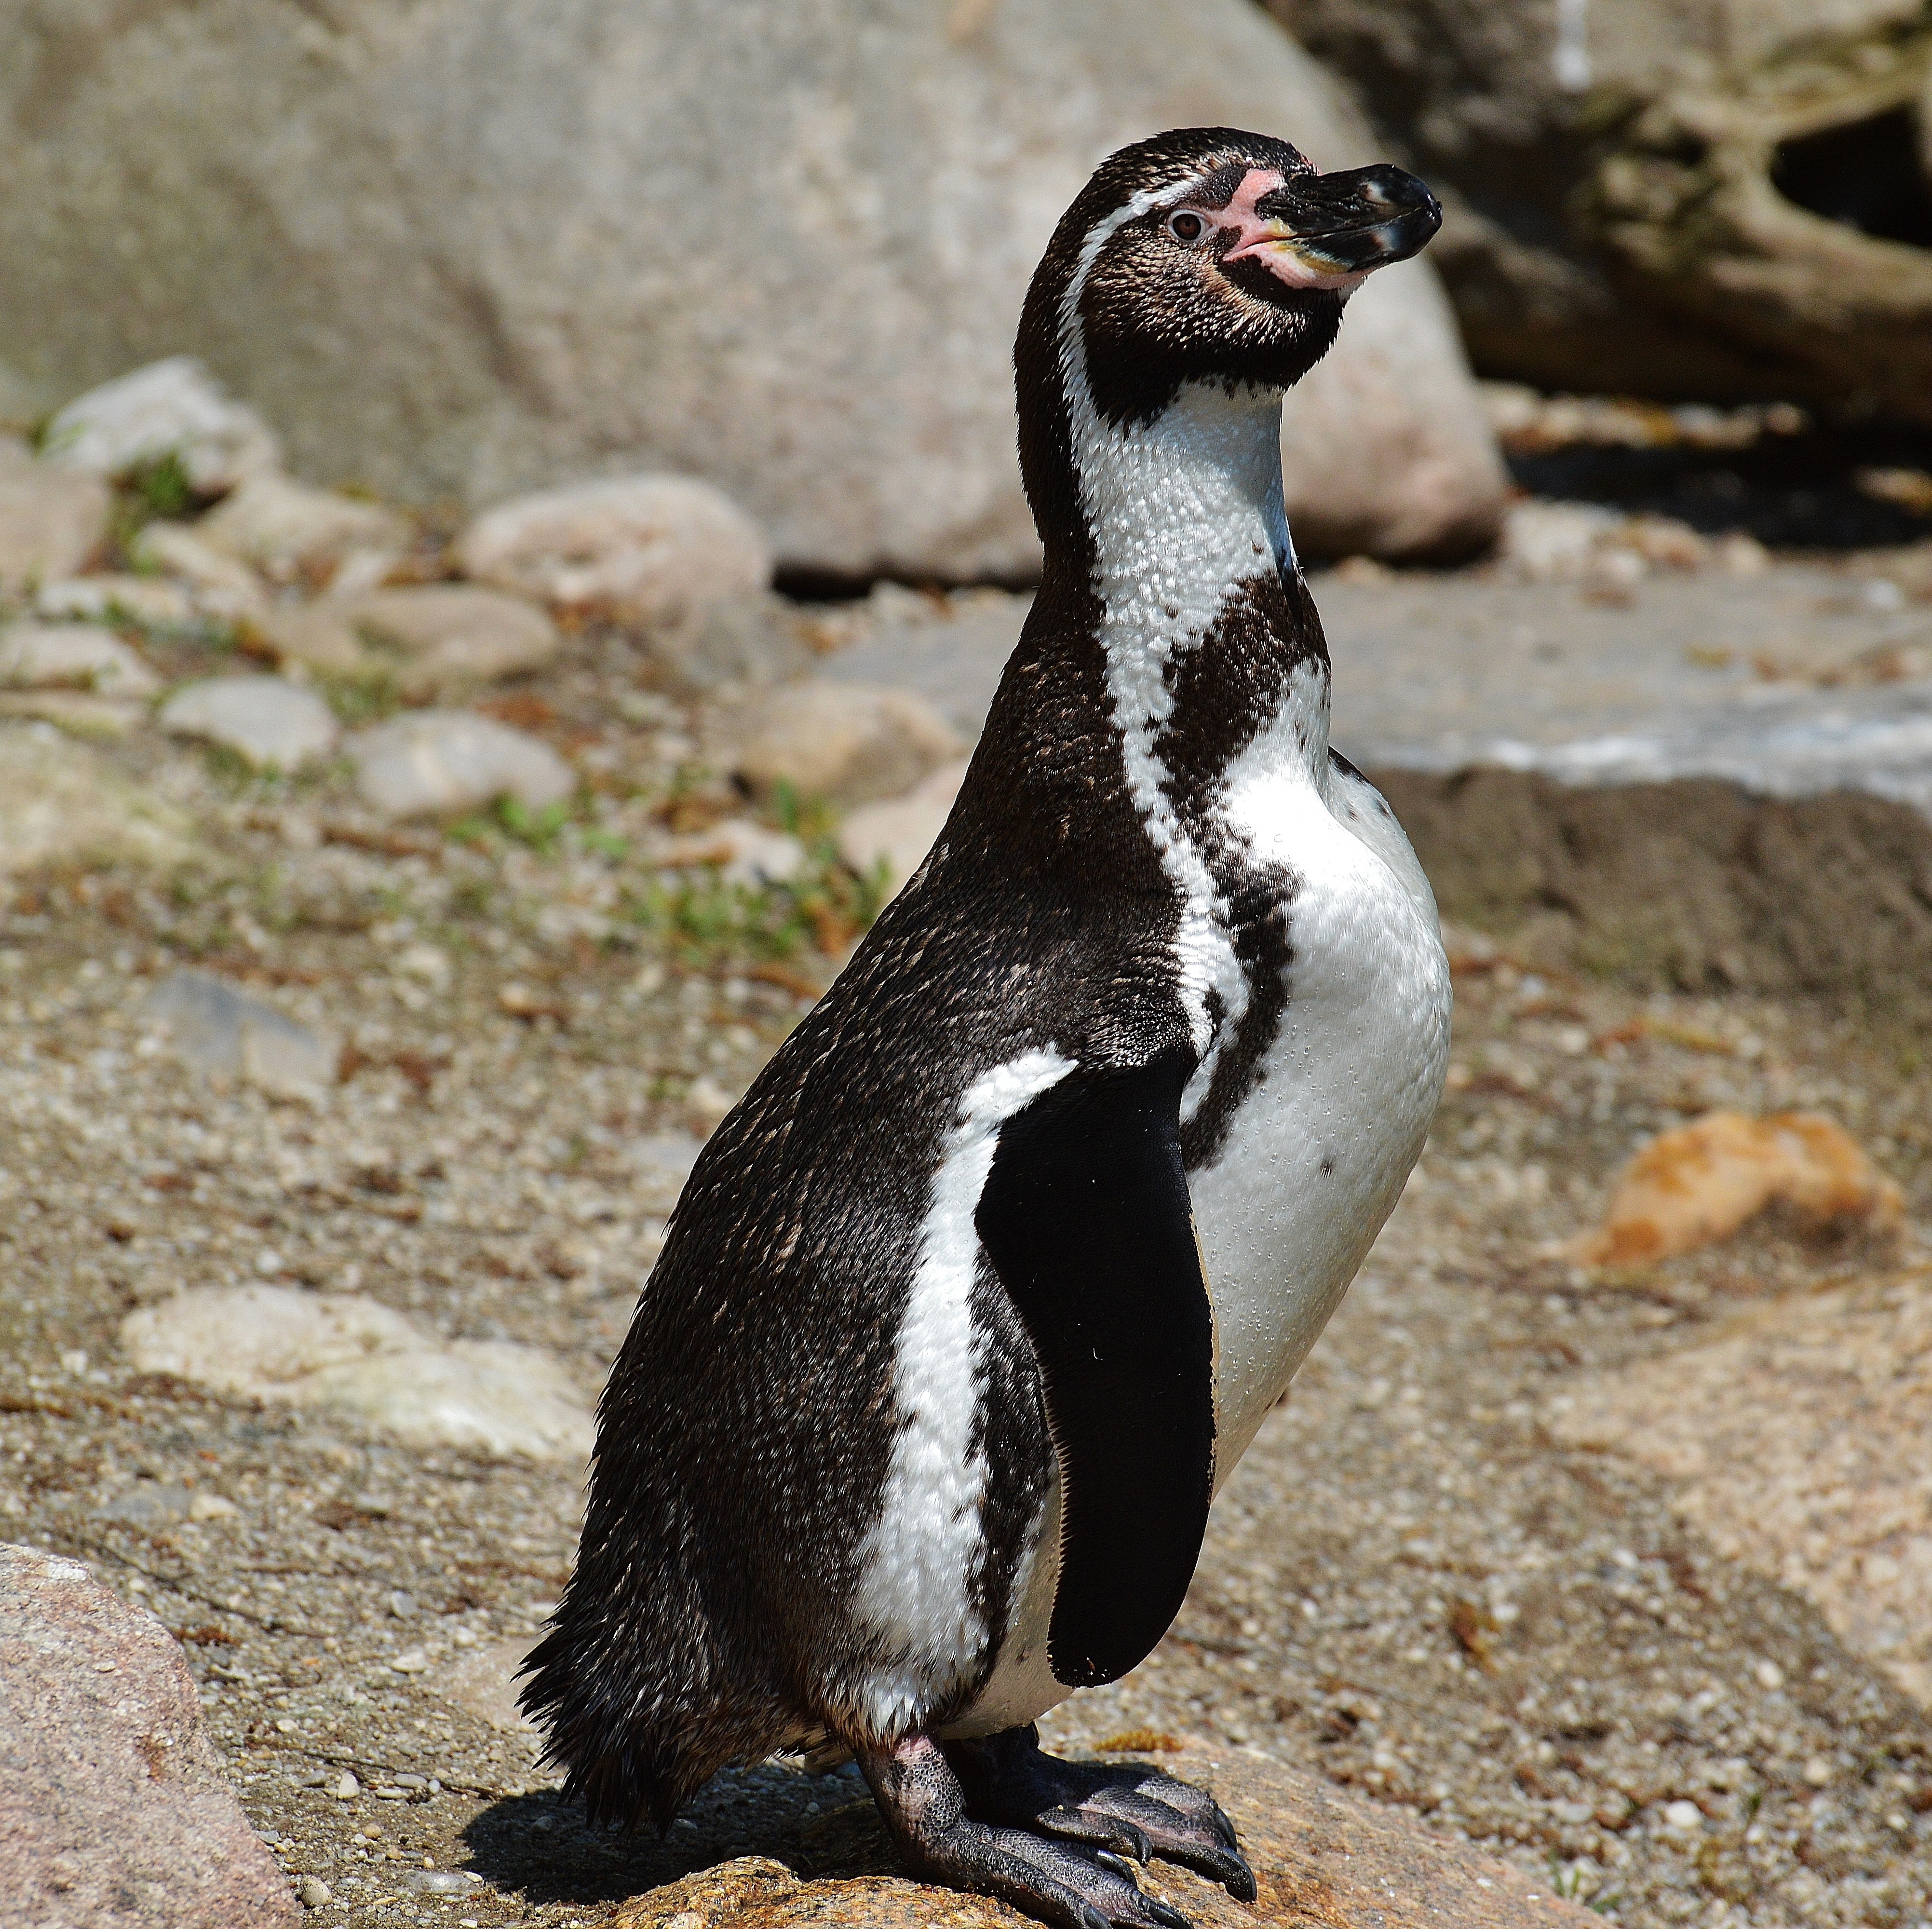
bird, sweet, animal, cute, wildlife, zoo, beak, fauna, penguin, plumage, vertebrate, waterfowl, animal world, wildlife photography, munich, flightless bird, tierpark hellabrunn